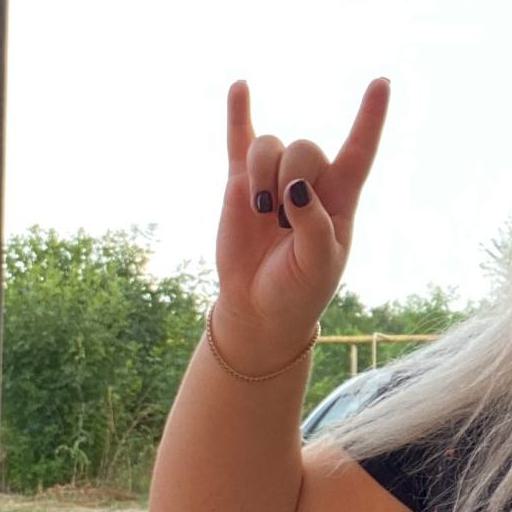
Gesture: rock